Describe the emotion expressed in this image:  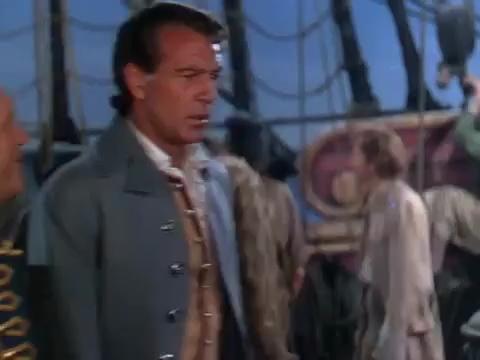
This person displays Fear, valence and arousal with high intensity.